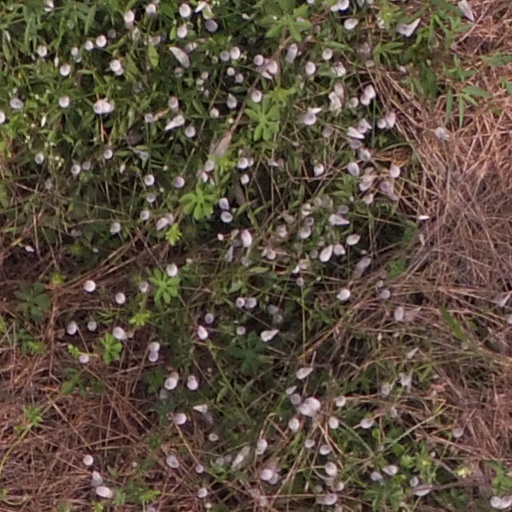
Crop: maize; corn